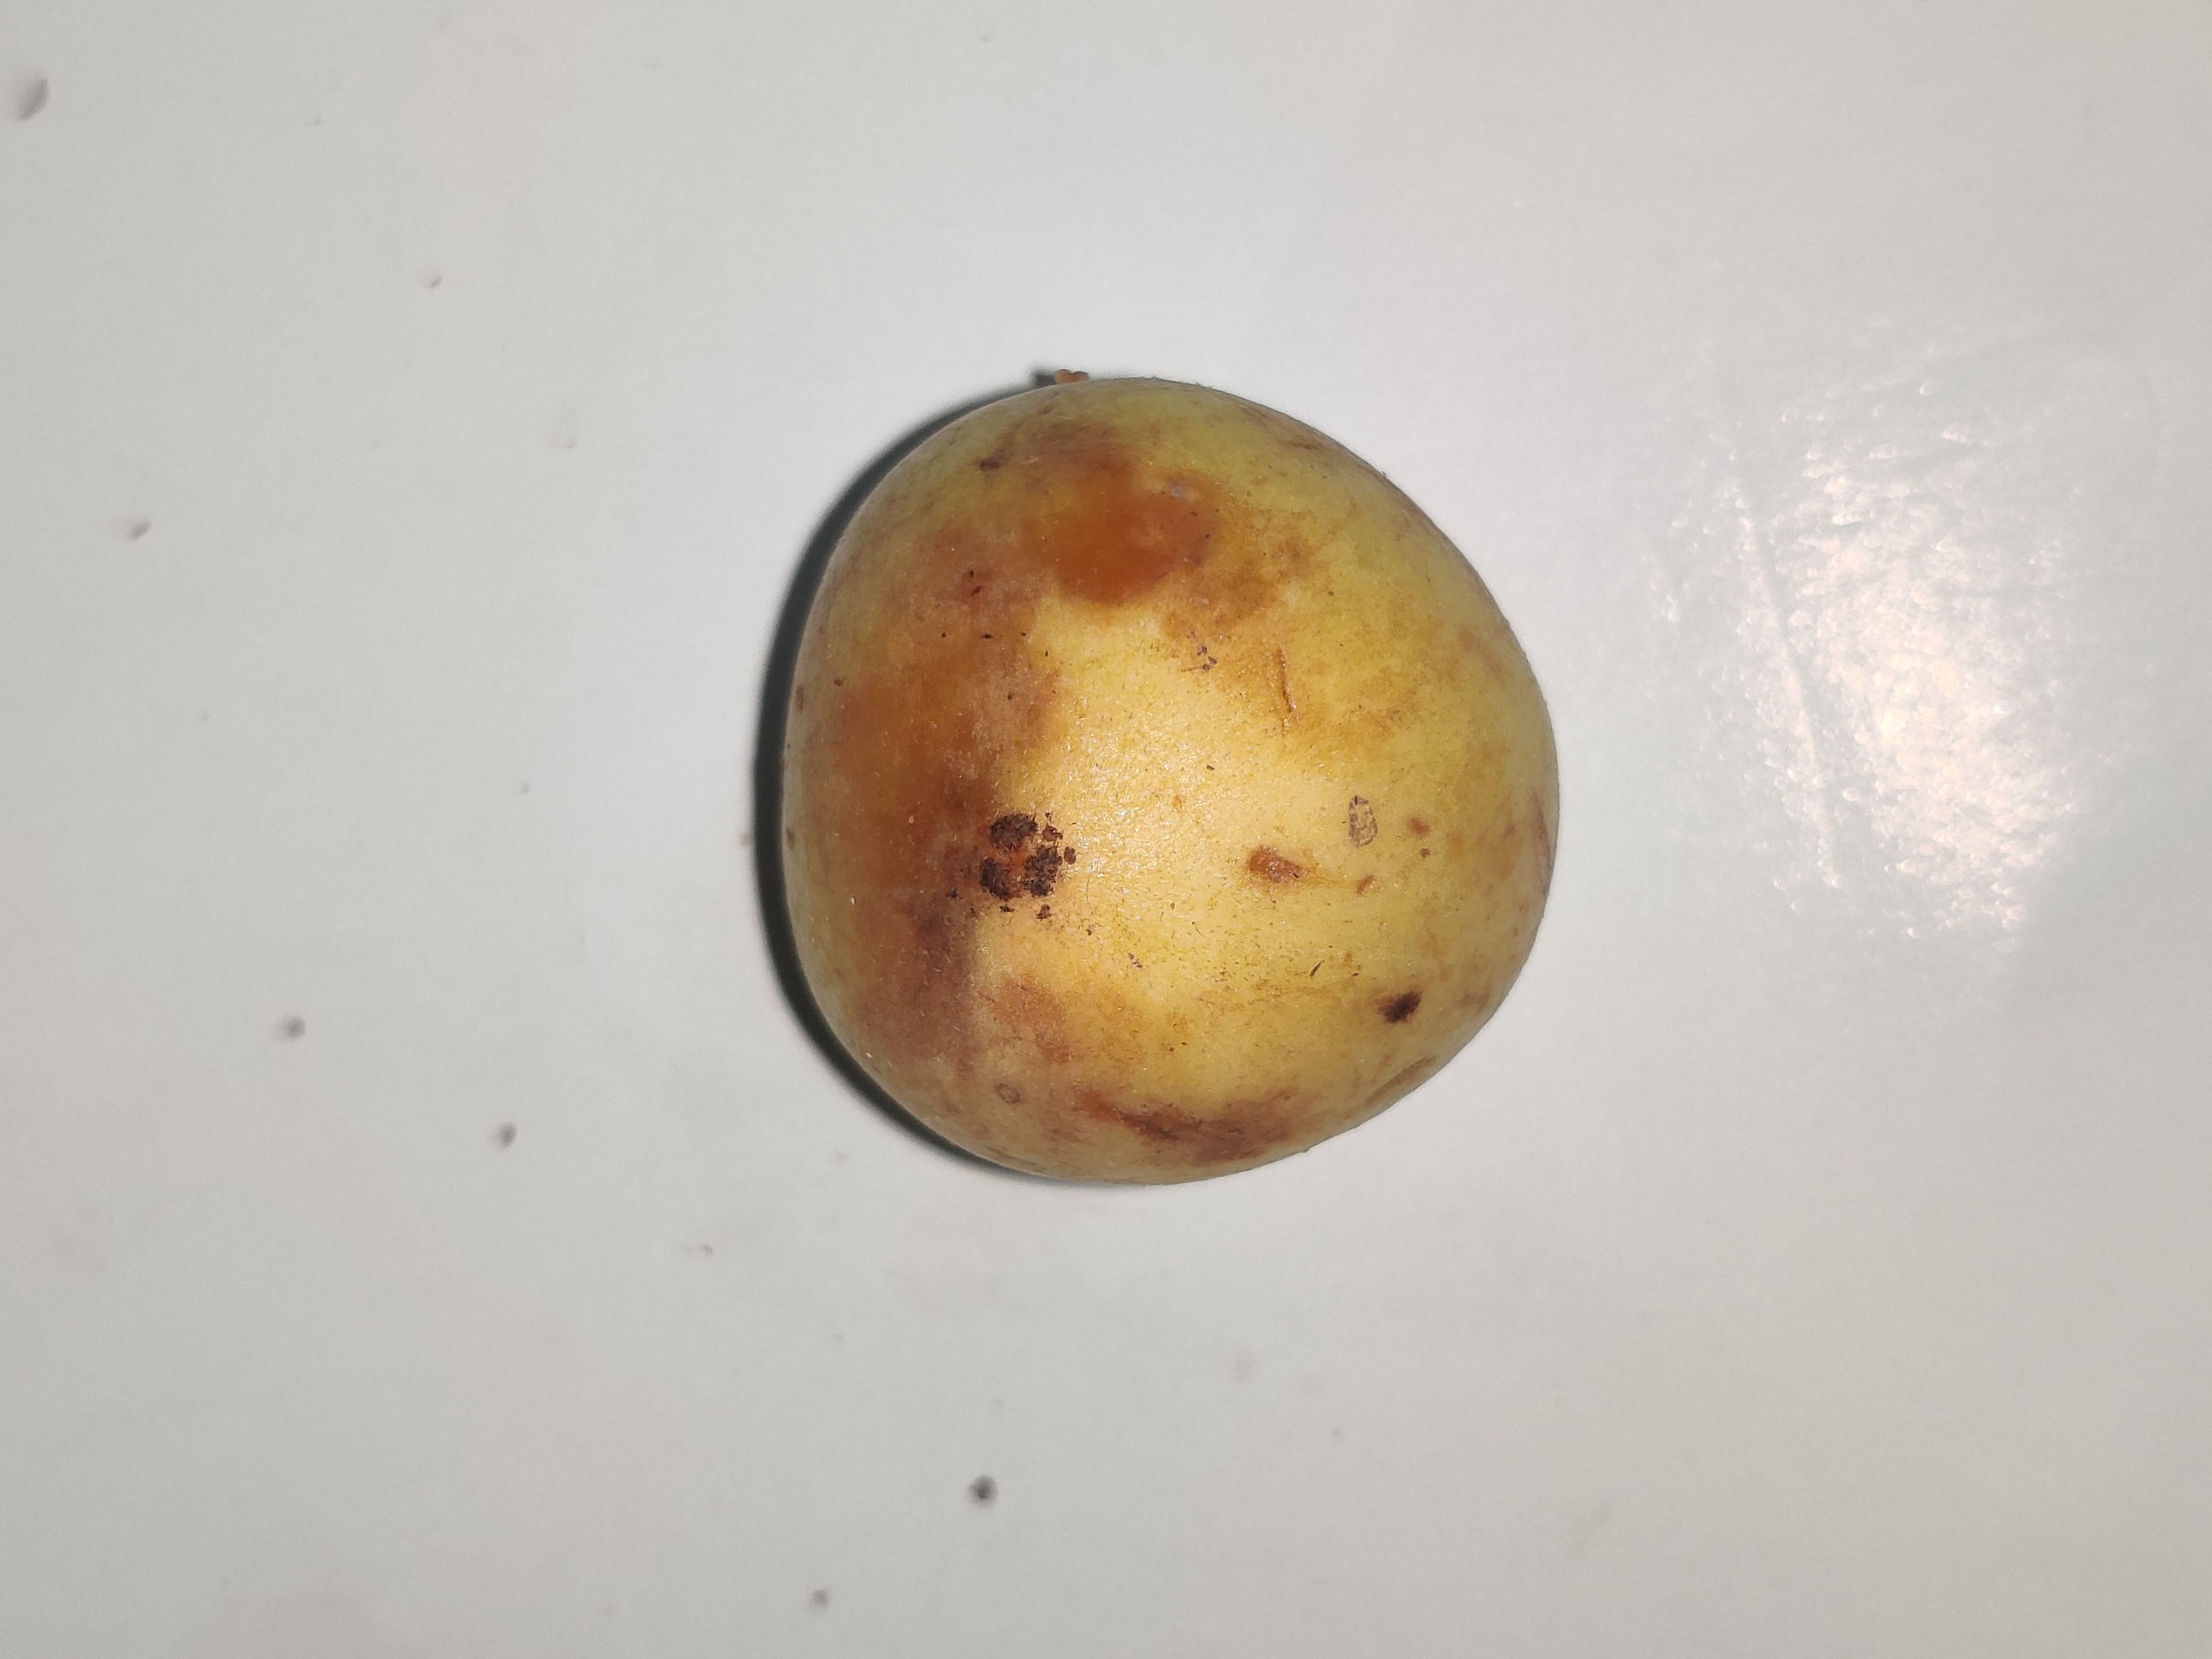
Fruit: burmese-grape
Grade: 2nd-grade